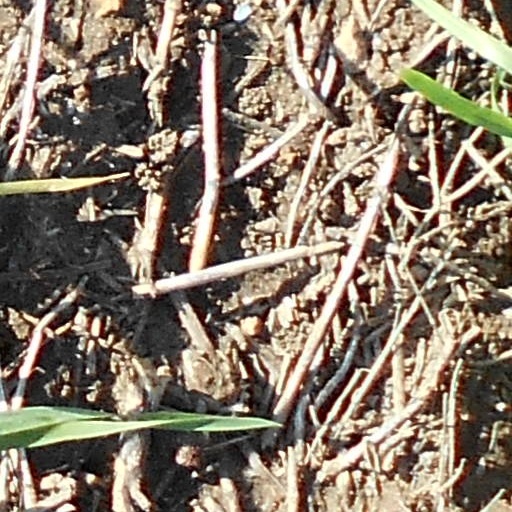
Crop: wheat